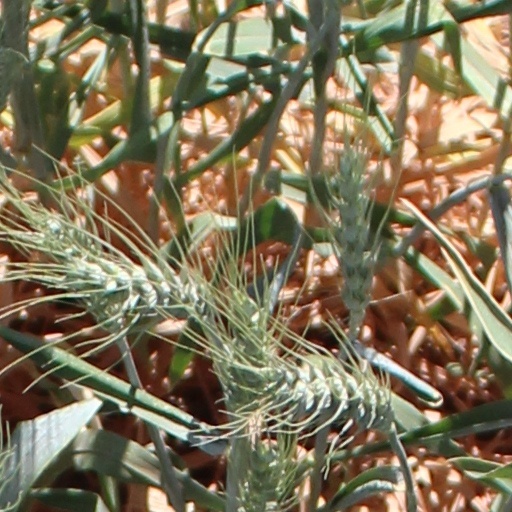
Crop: wheat